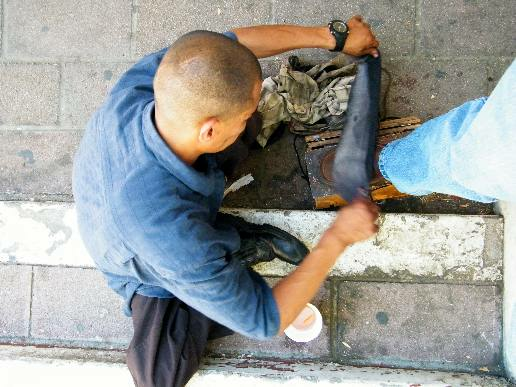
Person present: Yes